Kamrup region

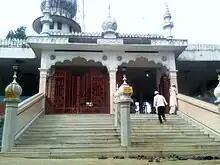
Ahom King Rudra Singha, is said to have continued to pay great attention to Powa Makkah Mosque in Hajo even after the expulsion of the Mughals from Assam in 1682.

The Kamarupa region soon lost a unified political rule. Sandhya, a 13th-century ruler in the Kamarupanagara (North Guwahati), moved his capital to present-day North Bengal and his new kingdom came to be called Kamata; or sometimes as Kamata-Kamrup. Though Kamata included Koch Bihar, Darrang, Kamrup districts, and northern Mymensingh in general, its control over the Kamrup region was lax. In the extreme east of the erstwhile Kamarupa kingdom the Chutiya, Kachari and the Ahom kingdoms emerged, with the Baro-Bhuyans in Kamrup, Nagaon, Lakhimpur and Darrang providing the buffer between these kingdoms in the east and the Kamata kingdom in the west.